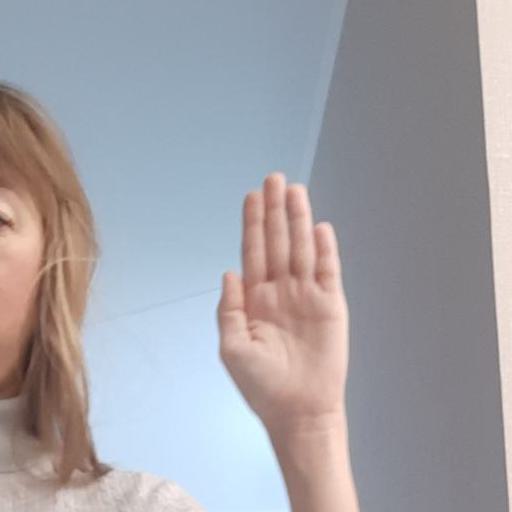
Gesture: stop